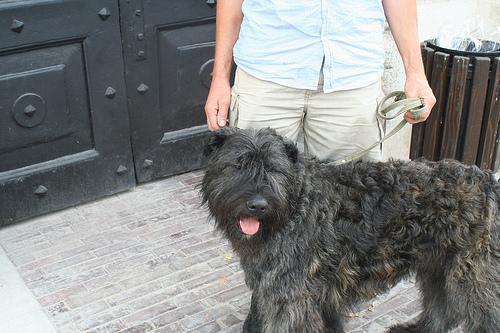
Bouvier_des_Flandres